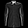
Label: Shirt